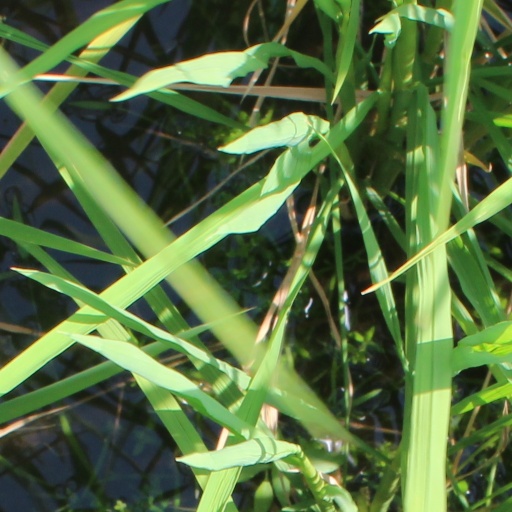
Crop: rice